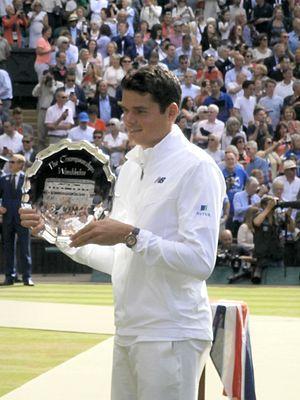
Milos Raonic, né le 27 décembre 1990 à Titograd en Yougoslavie, est un joueur canadien de tennis d'origine monténégrine, passé professionnel en 2008. Il a remporté huit tournois en simple sur le circuit ATP et son meilleur résultat en Grand Chelem est une finale à Wimbledon, perdue face à Andy Murray en 2016.